Sky position (RA, Dec in degrees): 334.047, -0.7882
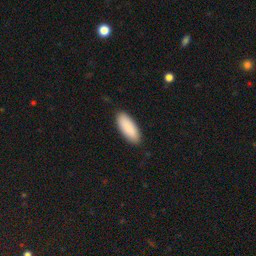
Galaxy morphology: In-between Round Smooth Galaxies